Bernie Sanders

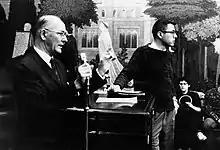
University of Chicago President George Beadle and Sanders at the CORE meeting on housing sit-ins in Ida Noyes Hall, February 1962.

Sanders later described his time in Chicago as "the major period of intellectual ferment in my life." While there, he joined the Young People's Socialist League (the youth affiliate of the Socialist Party of America) and was active in the civil rights movement as a student for the Congress of Racial Equality (CORE) and the Student Nonviolent Coordinating Committee (SNCC). Under his chairmanship, the university chapter of CORE merged with the university chapter of the SNCC. In January 1962, he went to a rally at the University of Chicago administration building to protest university president George Wells Beadle's segregated campus housing policy. At the protest, Sanders said, "We feel it is an intolerable situation when Negro and white students of the university cannot live together in university-owned apartments." He and 32 other students then entered the building and camped outside the president's office. After weeks of sit-ins, Beadle and the university formed a commission to investigate discrimination. After further protests, the University of Chicago ended racial segregation in private university housing in the summer of 1963.